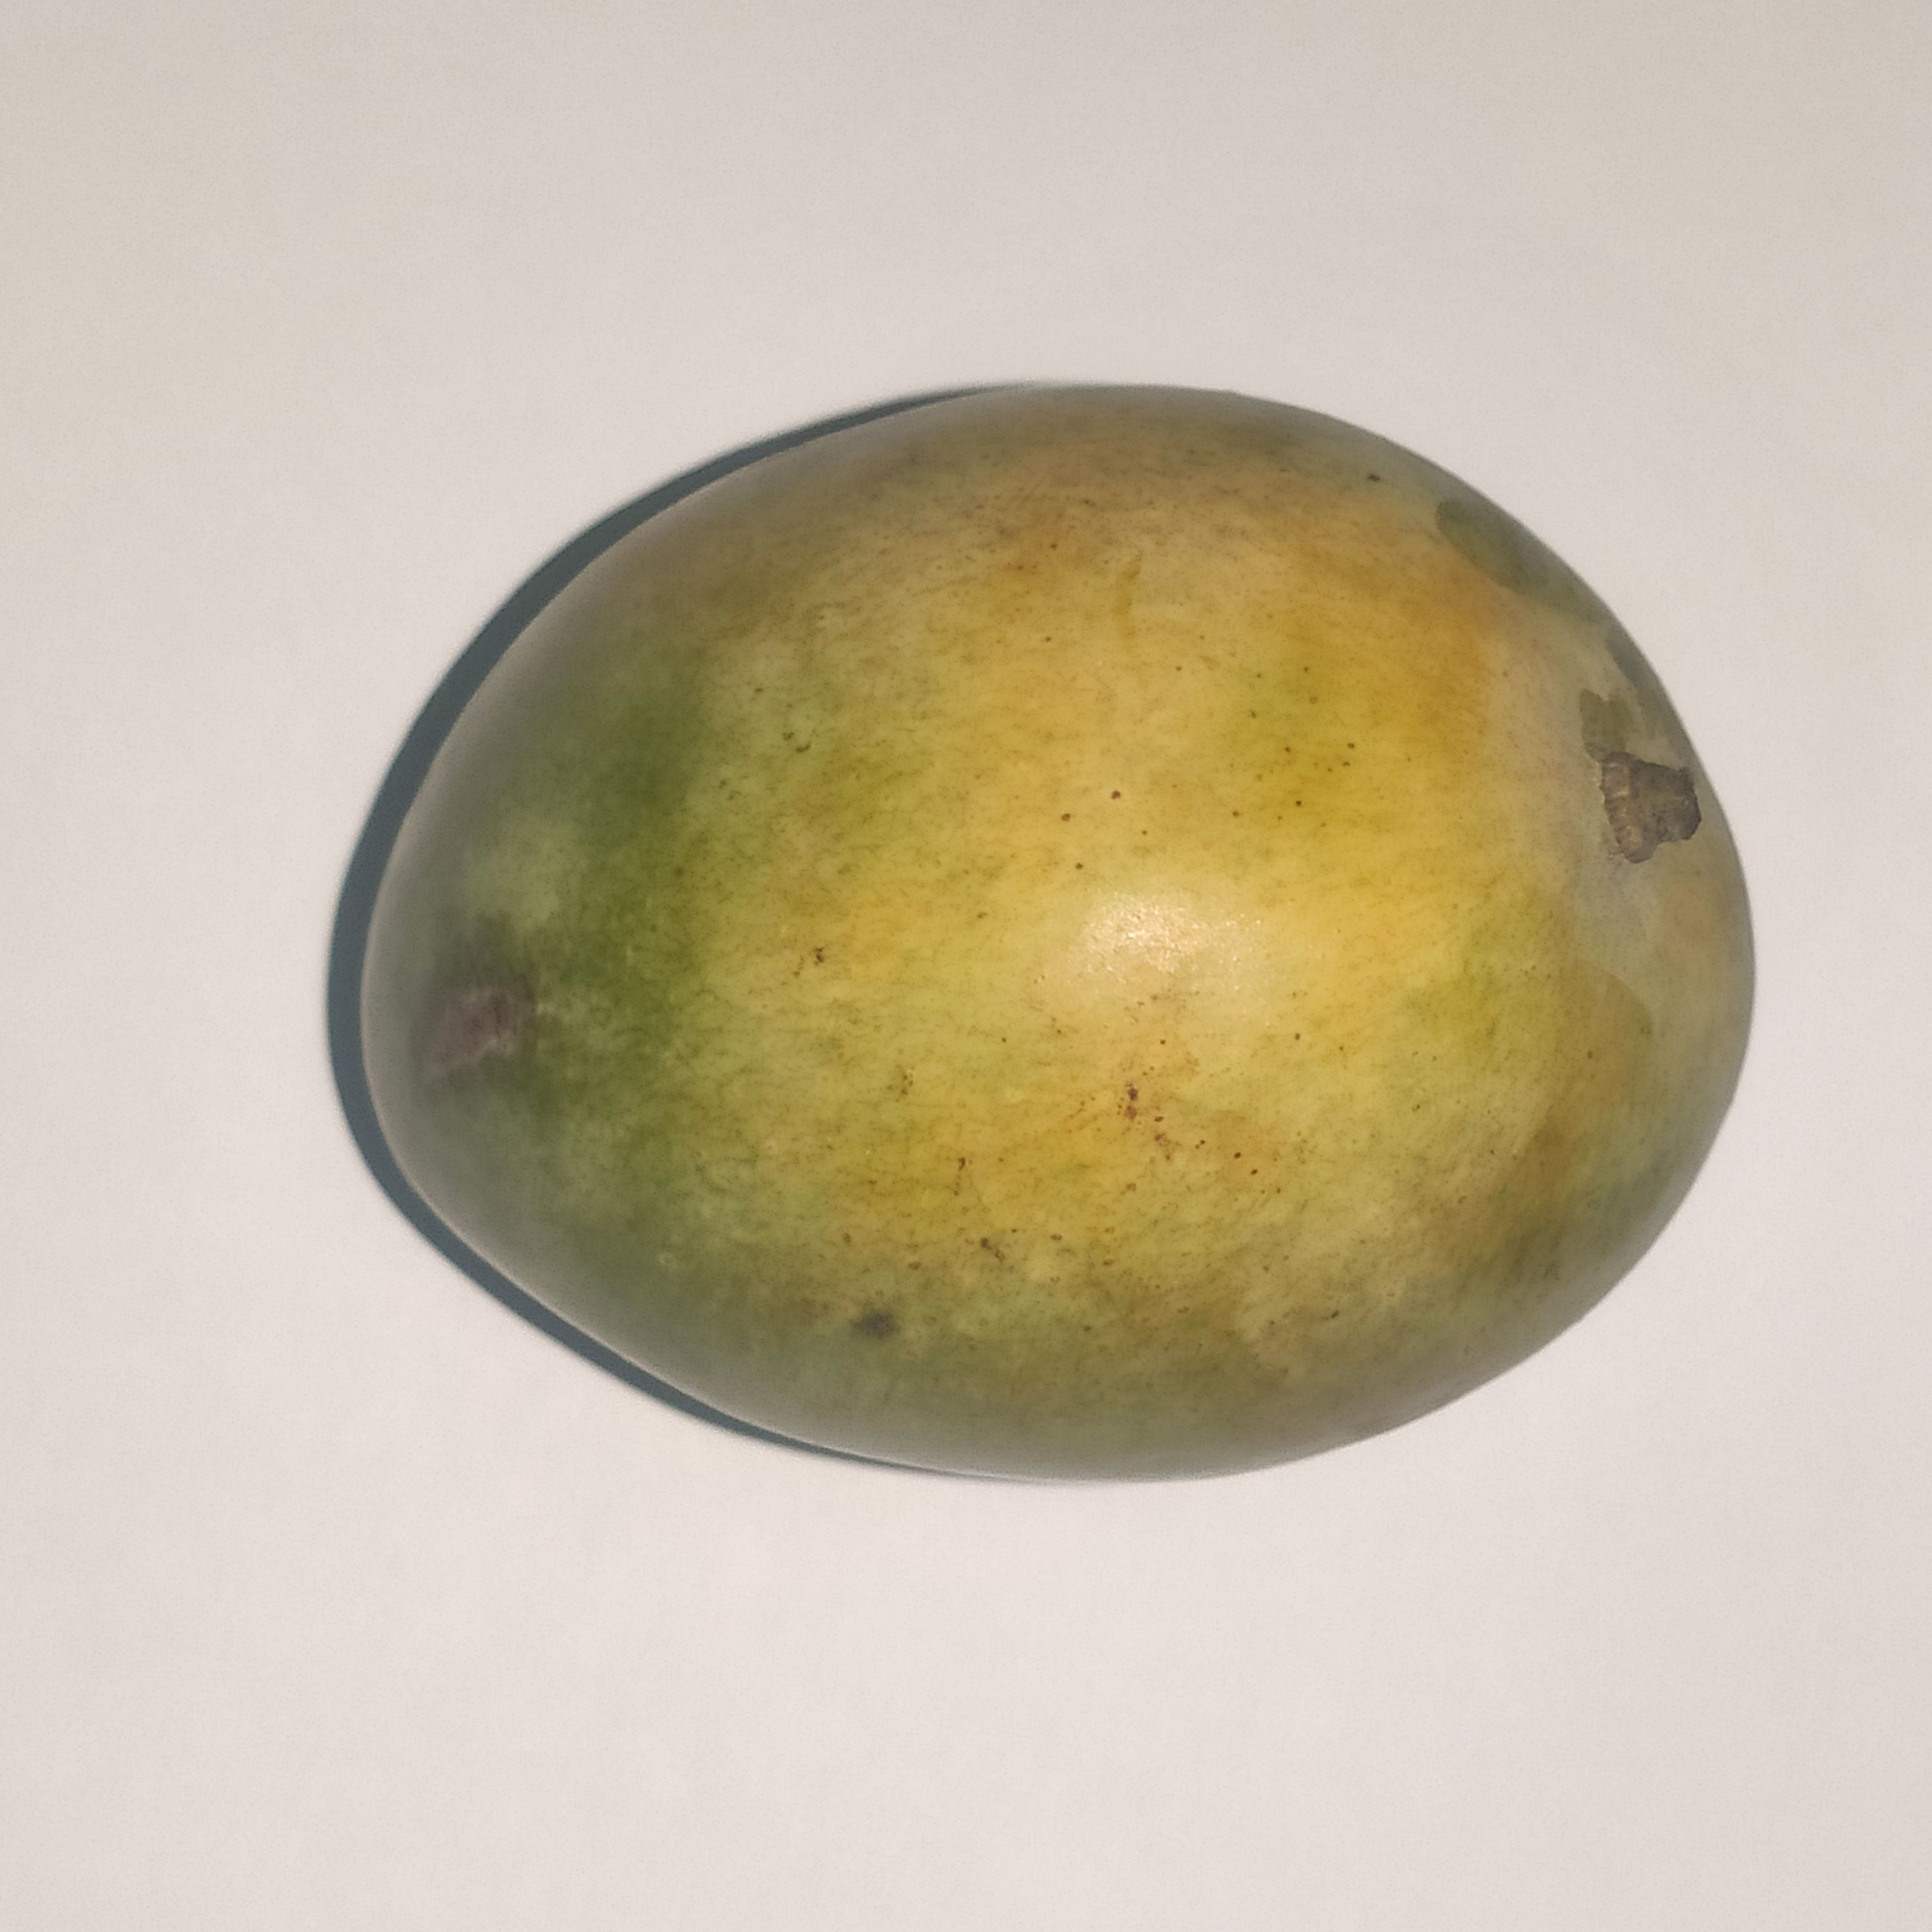
Fruit: mango
Grade: 1st-grade